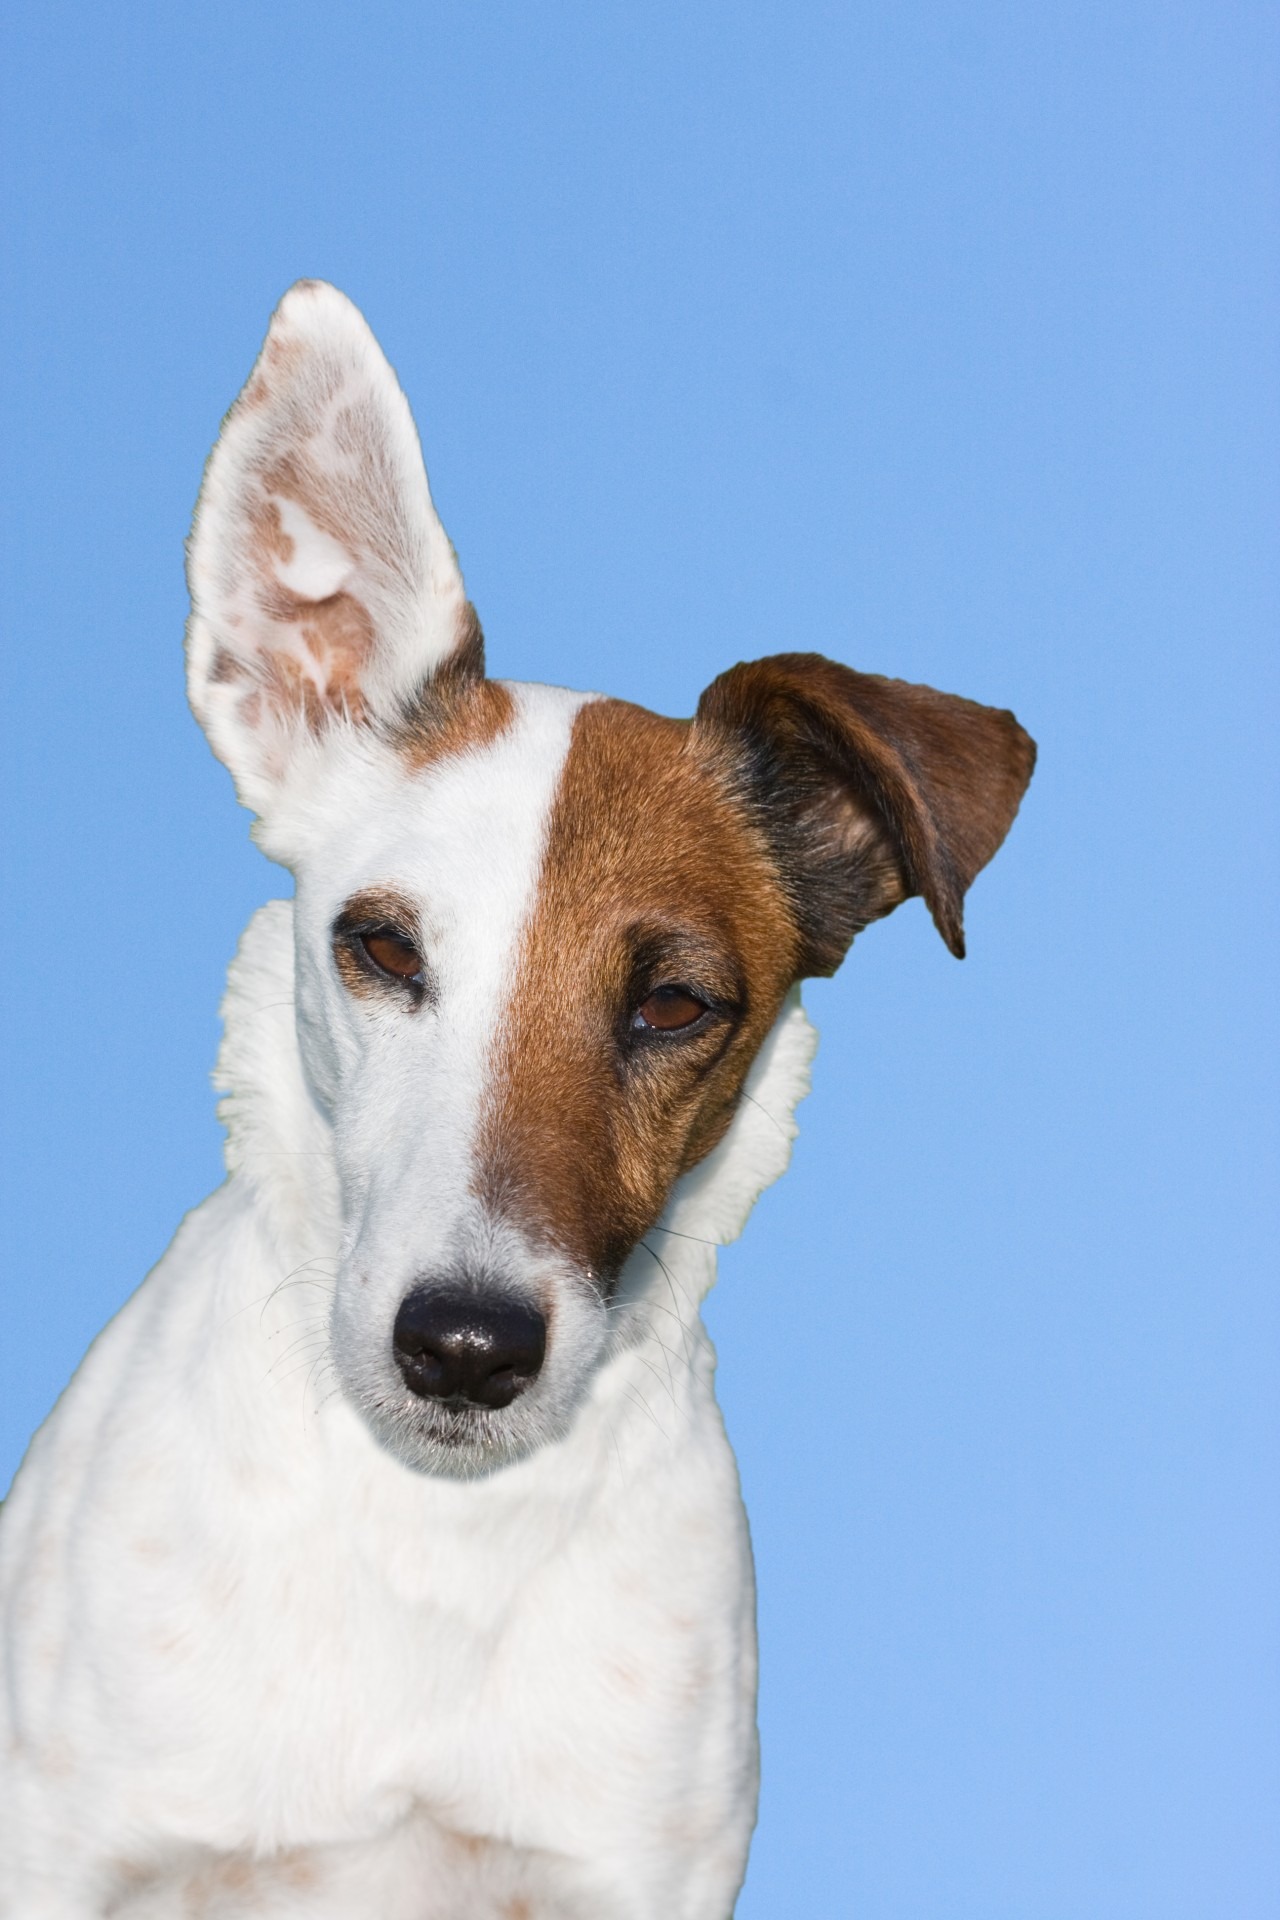
sky, dog, animal, cute, canine, pet, portrait, mammal, blue, close up, face, background, head, vertebrate, details, pretty, dog breed, terrier, parson russell terrier, jack russell terrier, dog like mammal, animal sports, russell terrier, toy fox terrier, wire hair fox terrier, miniature fox terrier, smooth fox terrier, fox terrier, ibizan hound